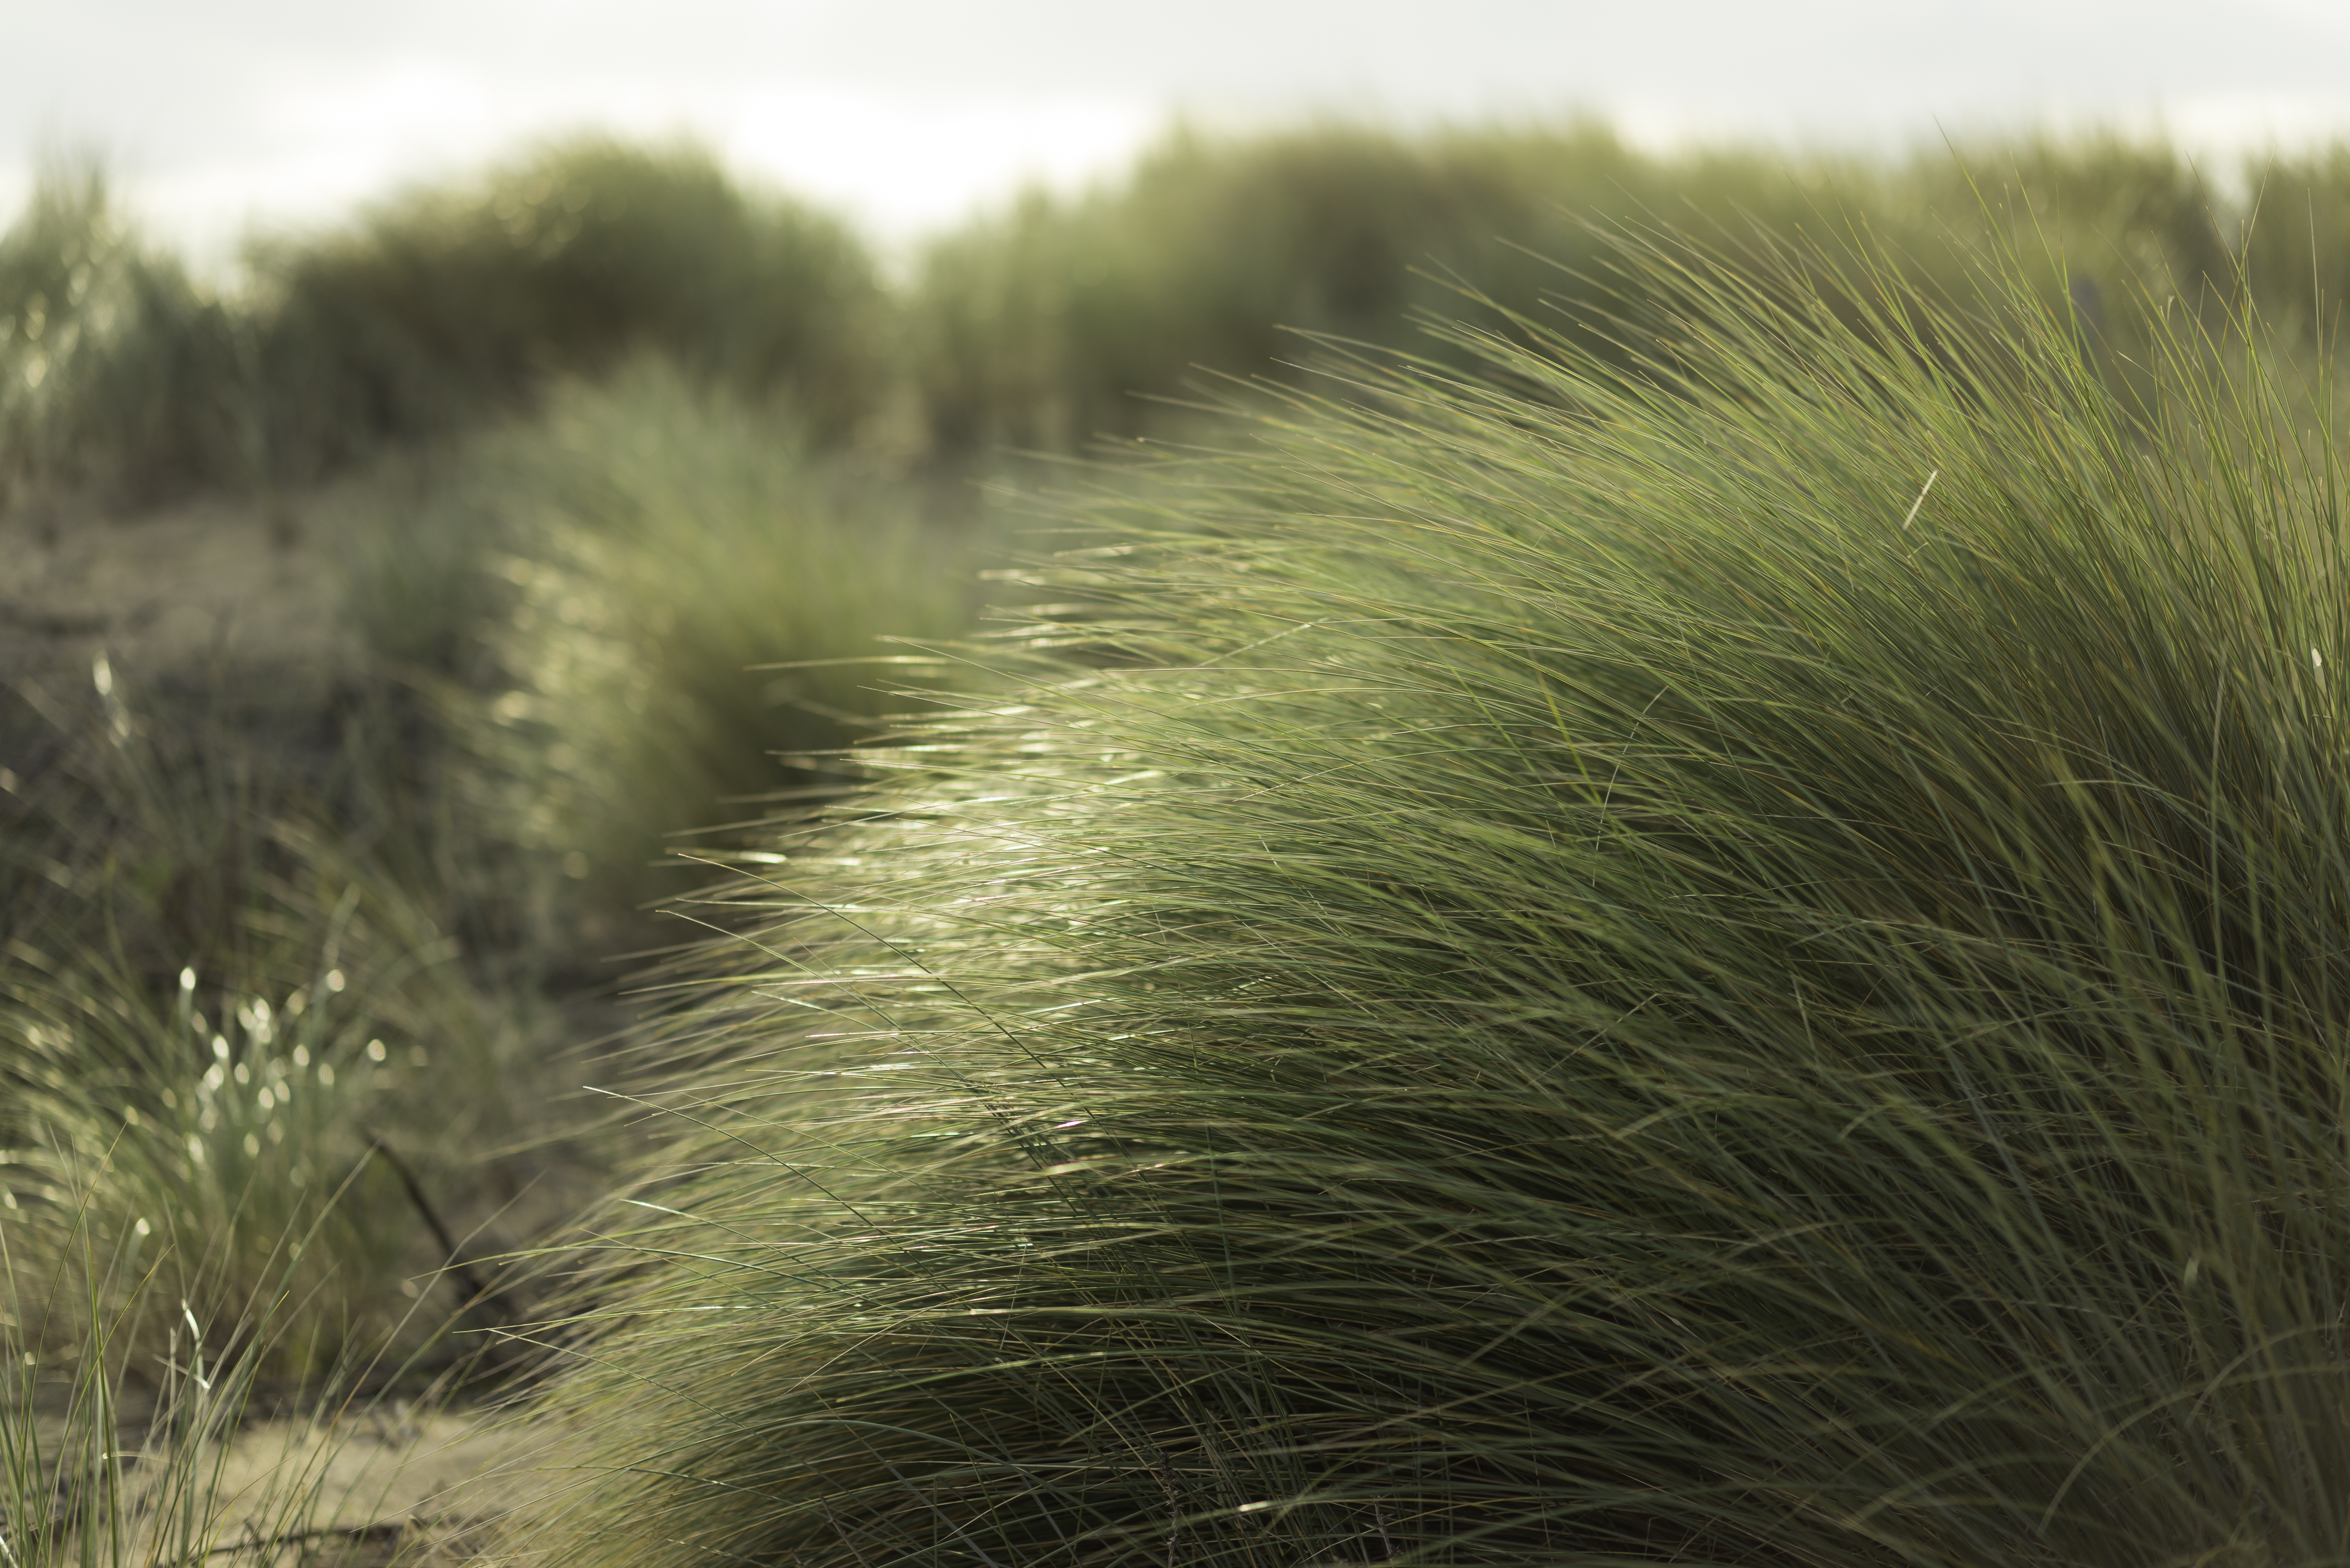
tree, nature, grass, sand, plant, field, lawn, prairie, sunlight, flower, frost, green, flora, material, close up, grassland, herbs, flowering plant, grass family, land plant, phragmites, jonts